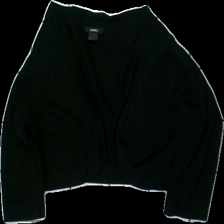
View: front
Type: Cardigan
Category: Ladies
Brand: Lindex
Colors: Black
Material: 64% bomull 36% viskos
Pattern: Other
Cut: V-collar
Size: M
Season: All
Damage: nopprigt
Damage location: middle right
Damage 2: nopprigt
Damage 2 location: middle left
Damage 3: nopprigt
Damage 3 location: middle center
Price range: <50
Recommended usage: Export
Description: långärmad kort ribbad cardigan